Lines of Torres Vedras

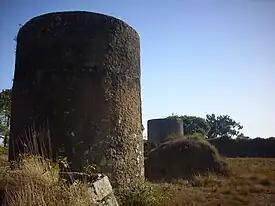
Remains of a redoubt at the lines of Torres Vedras.

The work began on the main defensive works on 3 November 1809, initially at the Fort of São Julião da Barra and almost immediately afterwards at the Fort of São Vicente (St. Vincent) overlooking the town of Torres Vedras and at the Fort of Alqueidão on top of Monte Agraço. The entire construction was carried out in great secrecy and the French never became aware of it. Only one report appeared in the London newspapers, a major source of information for Napoleon. It is said that the British government did not know about the forts and was stunned when Wellington first said in dispatches that he had retreated to them. Even the British Ambassador in Lisbon appears to have been unaware of what was happening. These defences were accompanied by a scorched earth policy to their north in which the inhabitants were told to leave their farms, destroying all food they could not take and anything else that may be useful to the French. Although ultimately contributing to the success of the defence, this policy led to high rates of mortality among the Portuguese who had retreated south of the lines. By some estimates 40,000 died.